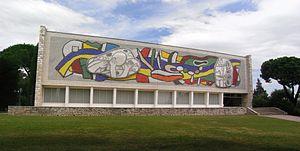
Pierre Édouard Faniest est un peintre français. Il a été l'élève de Fernand Léger de 1945 à 1950, avant d'accompagner ce dernier à Biot où il s'est définitivement fixé. Il a successivement abordé la figuration et l'abstraction.